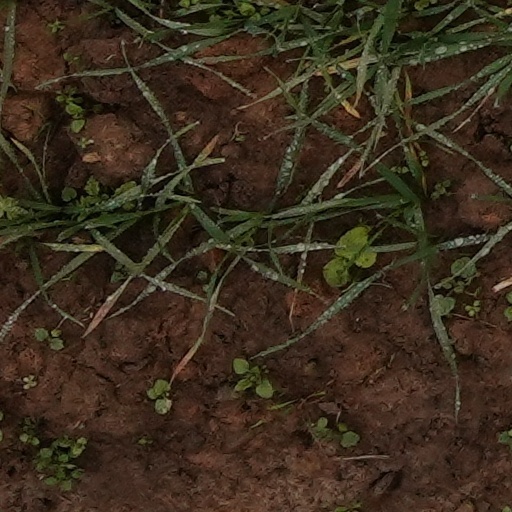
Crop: wheat